Schneeland

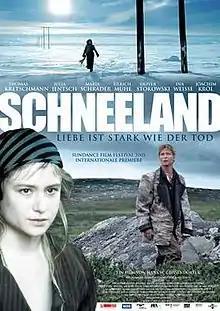
2005 Sundance Film Festival movie poster

Schneeland (German: "Snowland") is a 2005 film written and directed by German filmmaker Hans W. Geissendörfer. Based on the novel "Hohaj" by Elisabeth Rynell, it depicts the devastation felt by Elizabeth (Maria Schrader), a woman who had lost her husband in a car crash and wants to leave her three young children to join him in death by wandering out into the snowy deserts of Lapland. As she wanders through the snow, Elizabeth discovers the story of Aron (Thomas Kretschmann) and Ina (Julia Jentsch), a couple who overcame dark secrets and over-controlling family members to be with each other.